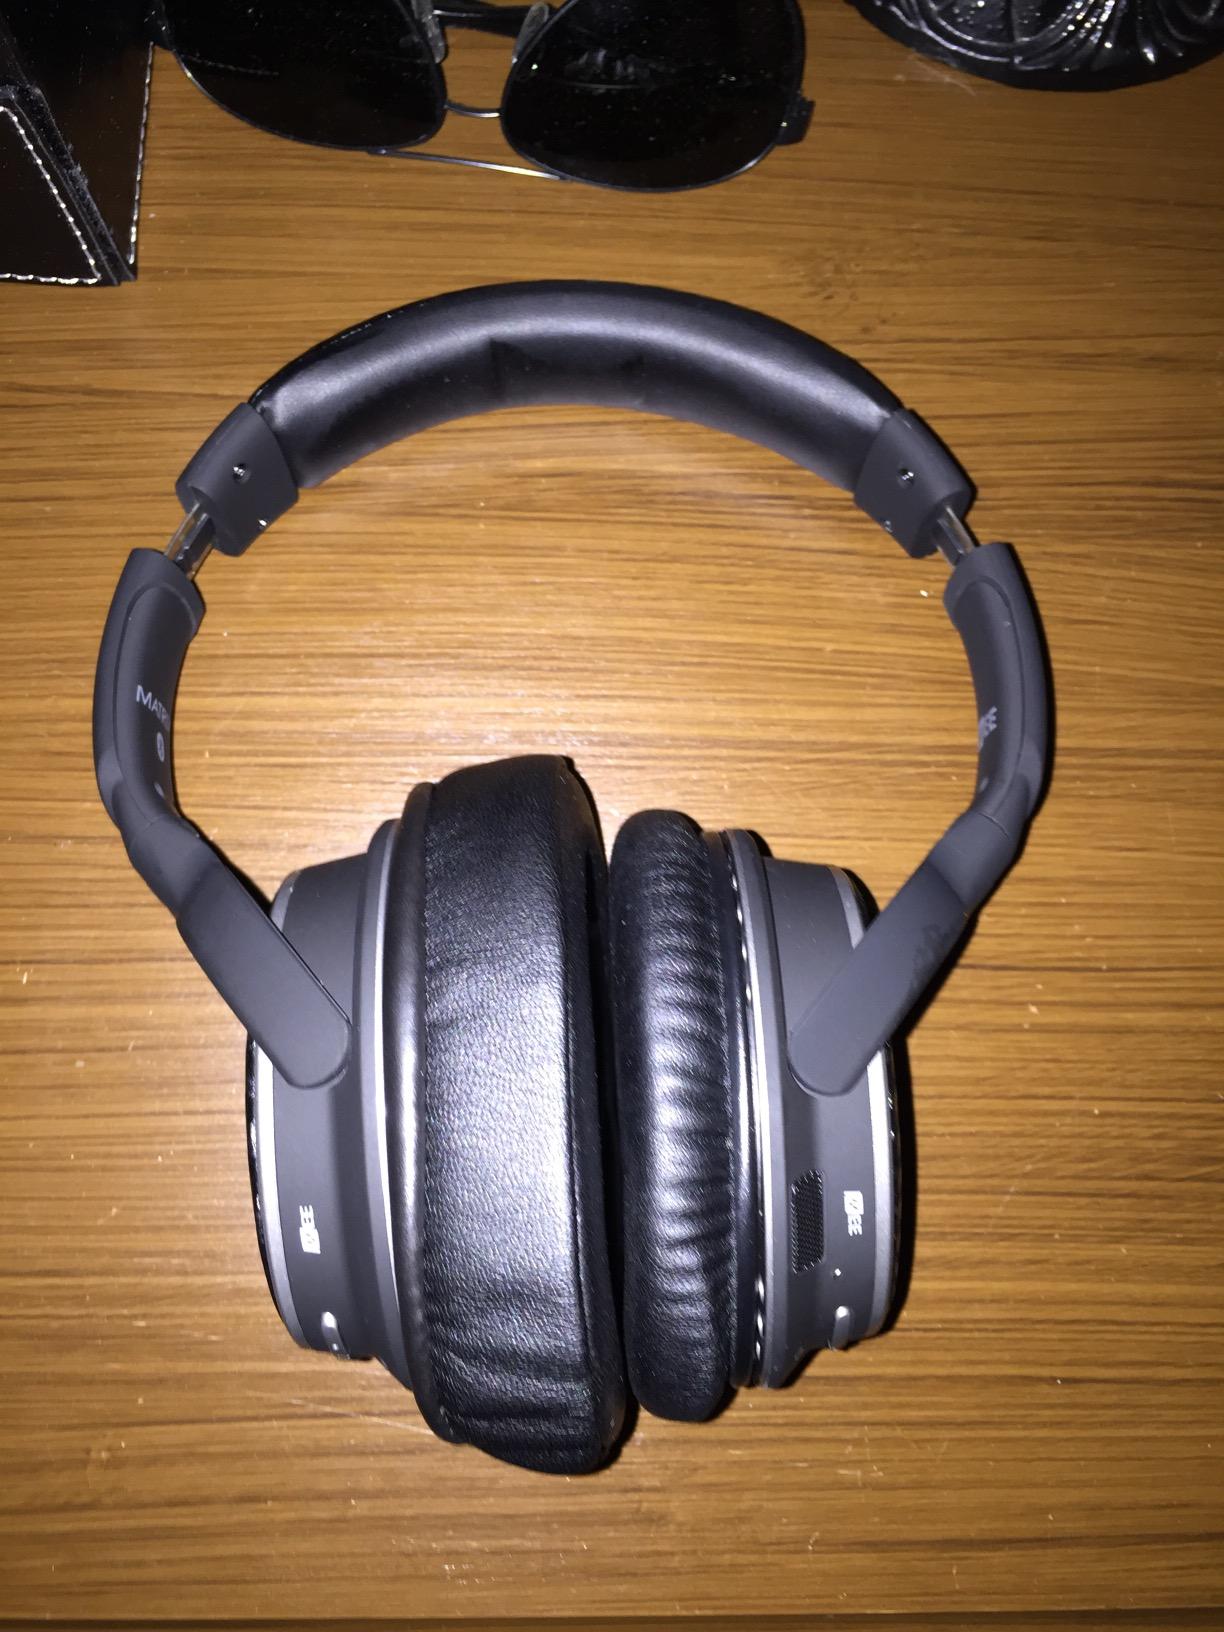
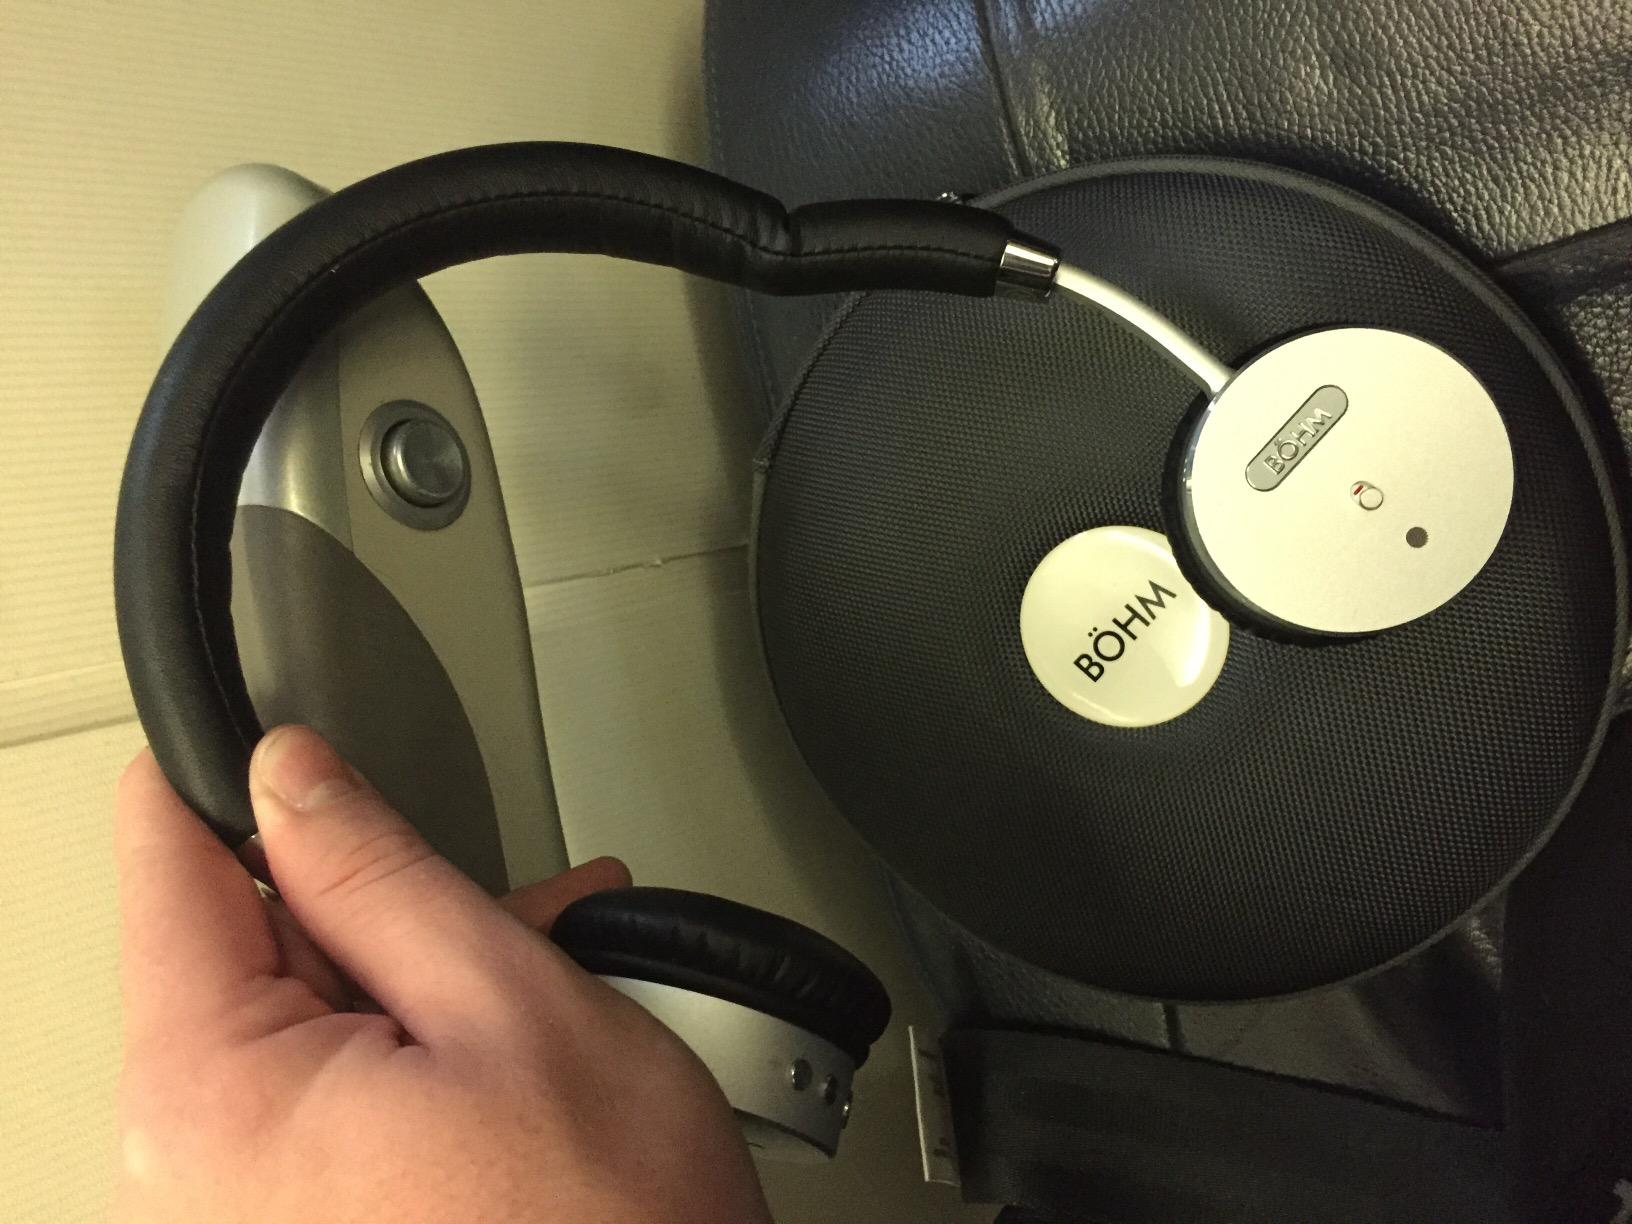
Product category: headphones
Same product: no